1987 Individual Speedway World Championship

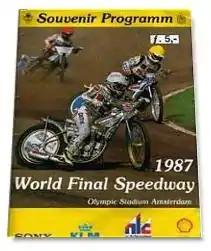
The 1987 Speedway World Final programme.

The 1987 Individual Speedway World Championship was the 42nd edition of the official World Championship to determine the world champion rider.